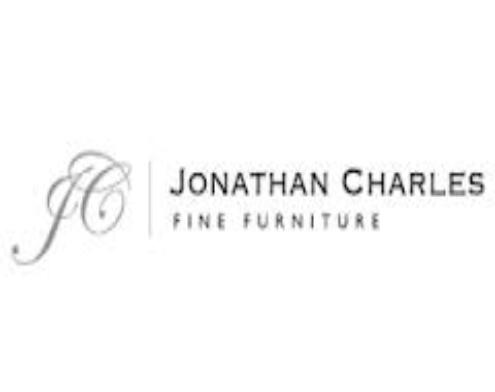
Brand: Jonathan Charles
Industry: Necessities